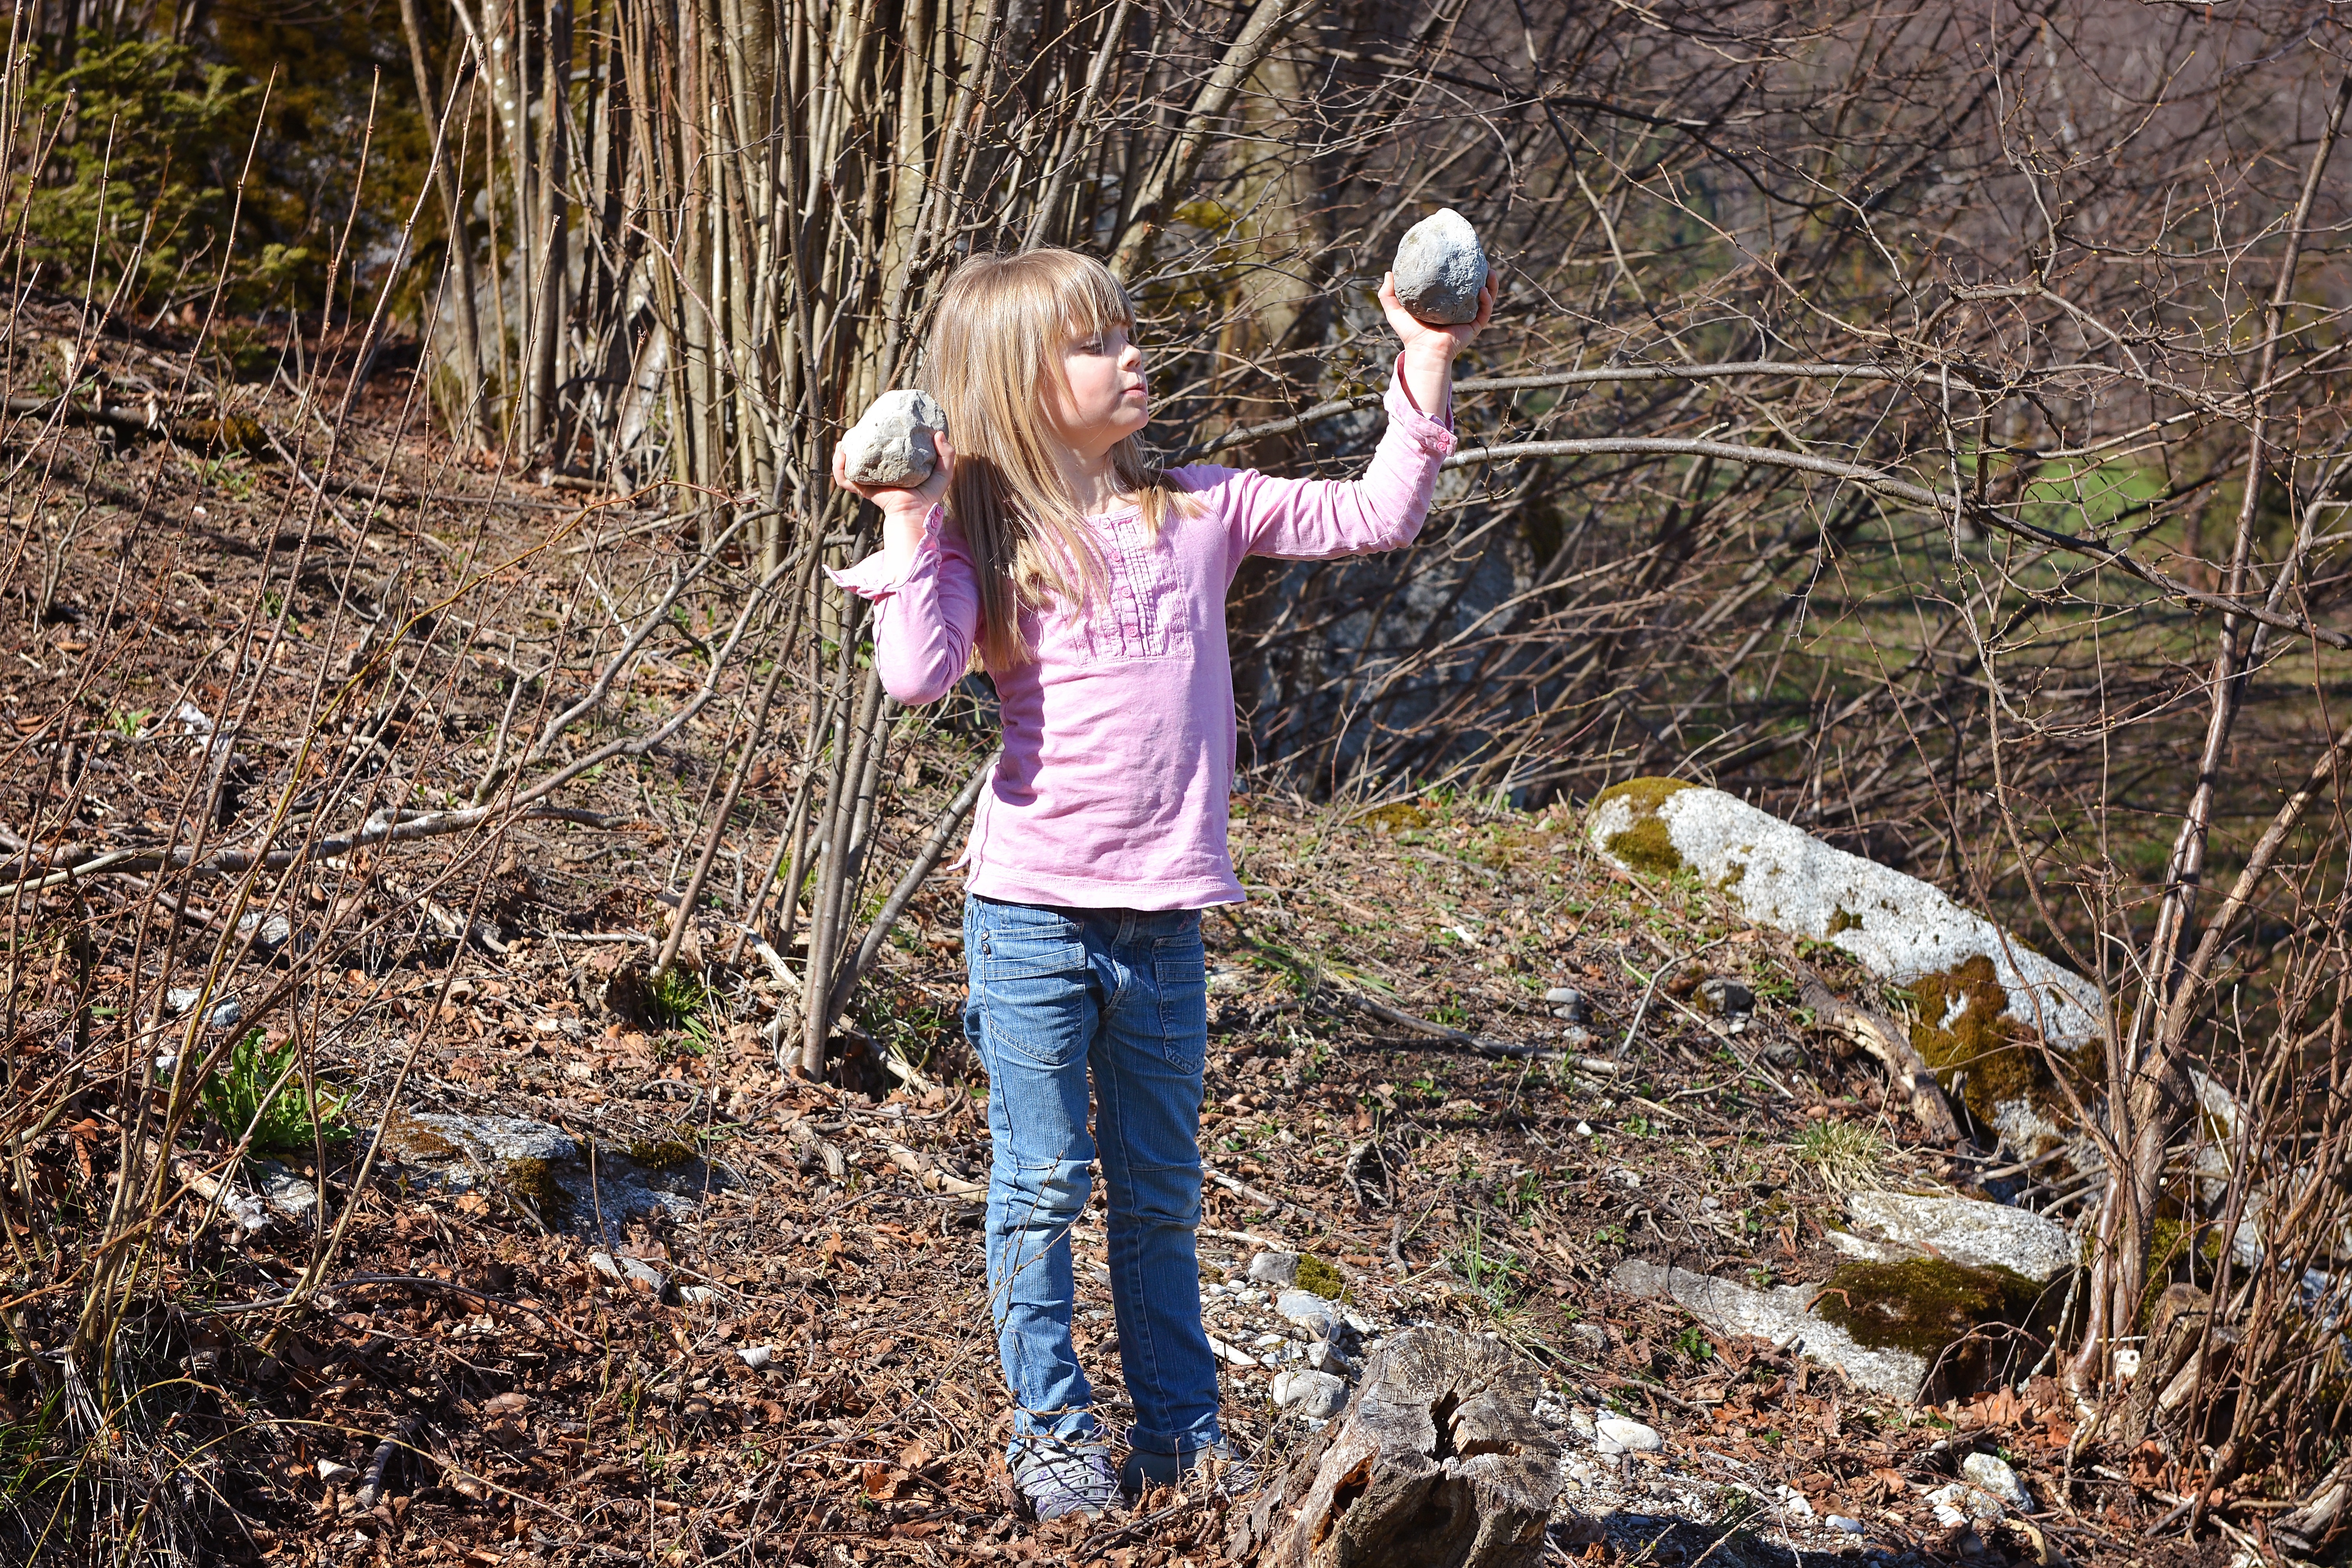
tree, nature, forest, wilderness, walking, people, girl, hiking, trail, play, adventure, spring, autumn, soil, child, season, stones, out, woodland, habitat, natural environment